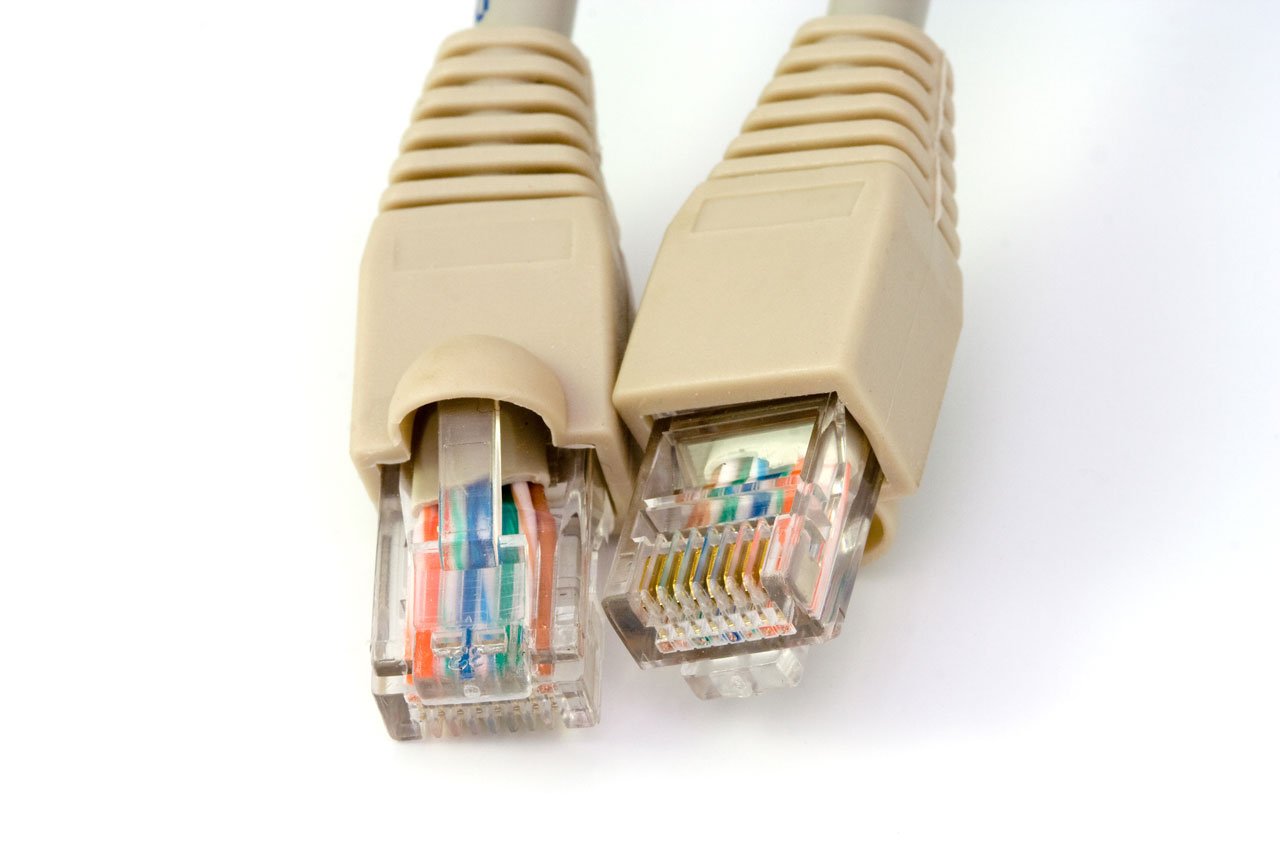
computer, hand, technology, cable, internet, finger, lighting, jewellery, ethernet, lead, lan, broadband, electronic device, fashion accessory, electronics accessory